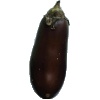
Label: eggplant